Petter Nome

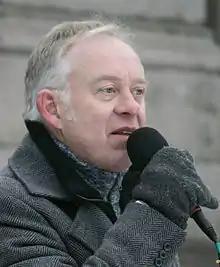
Petter Nome (2011)

Petter Nome (18 July 1954 – 5 June 2024) was a Norwegian television personality, journalist and organisational worker.